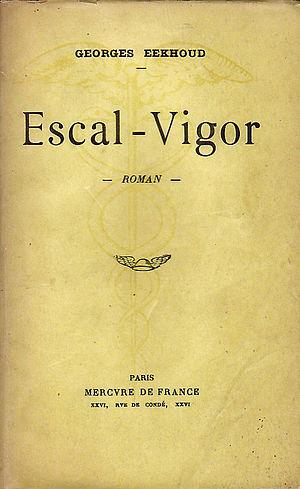
fr:, Belgique: Frontispice de la 2de édition du roman Escal-Vigor de Georges Eekhoud, Paris, Mercure de France, 1930
Escal-Vigor est un roman belge écrit en français par Georges Eekhoud. Paru en 1899, il est un des premiers romans modernes qui traite de l'homosexualité, plus précisément de l'amour entre hommes. À l'époque, il fit scandale et valut un procès à son auteur.
Georges Eekhoud, né le 27 mai 1854 à Anvers et mort le 29 mai 1927 à Schaerbeek, est un écrivain francophone, homosexuel et anarchiste belge.